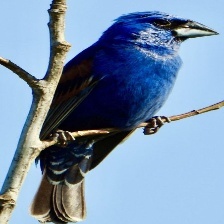
Species: BLUE GROSBEAK
Scientific name: PASSERINA CAERULEA